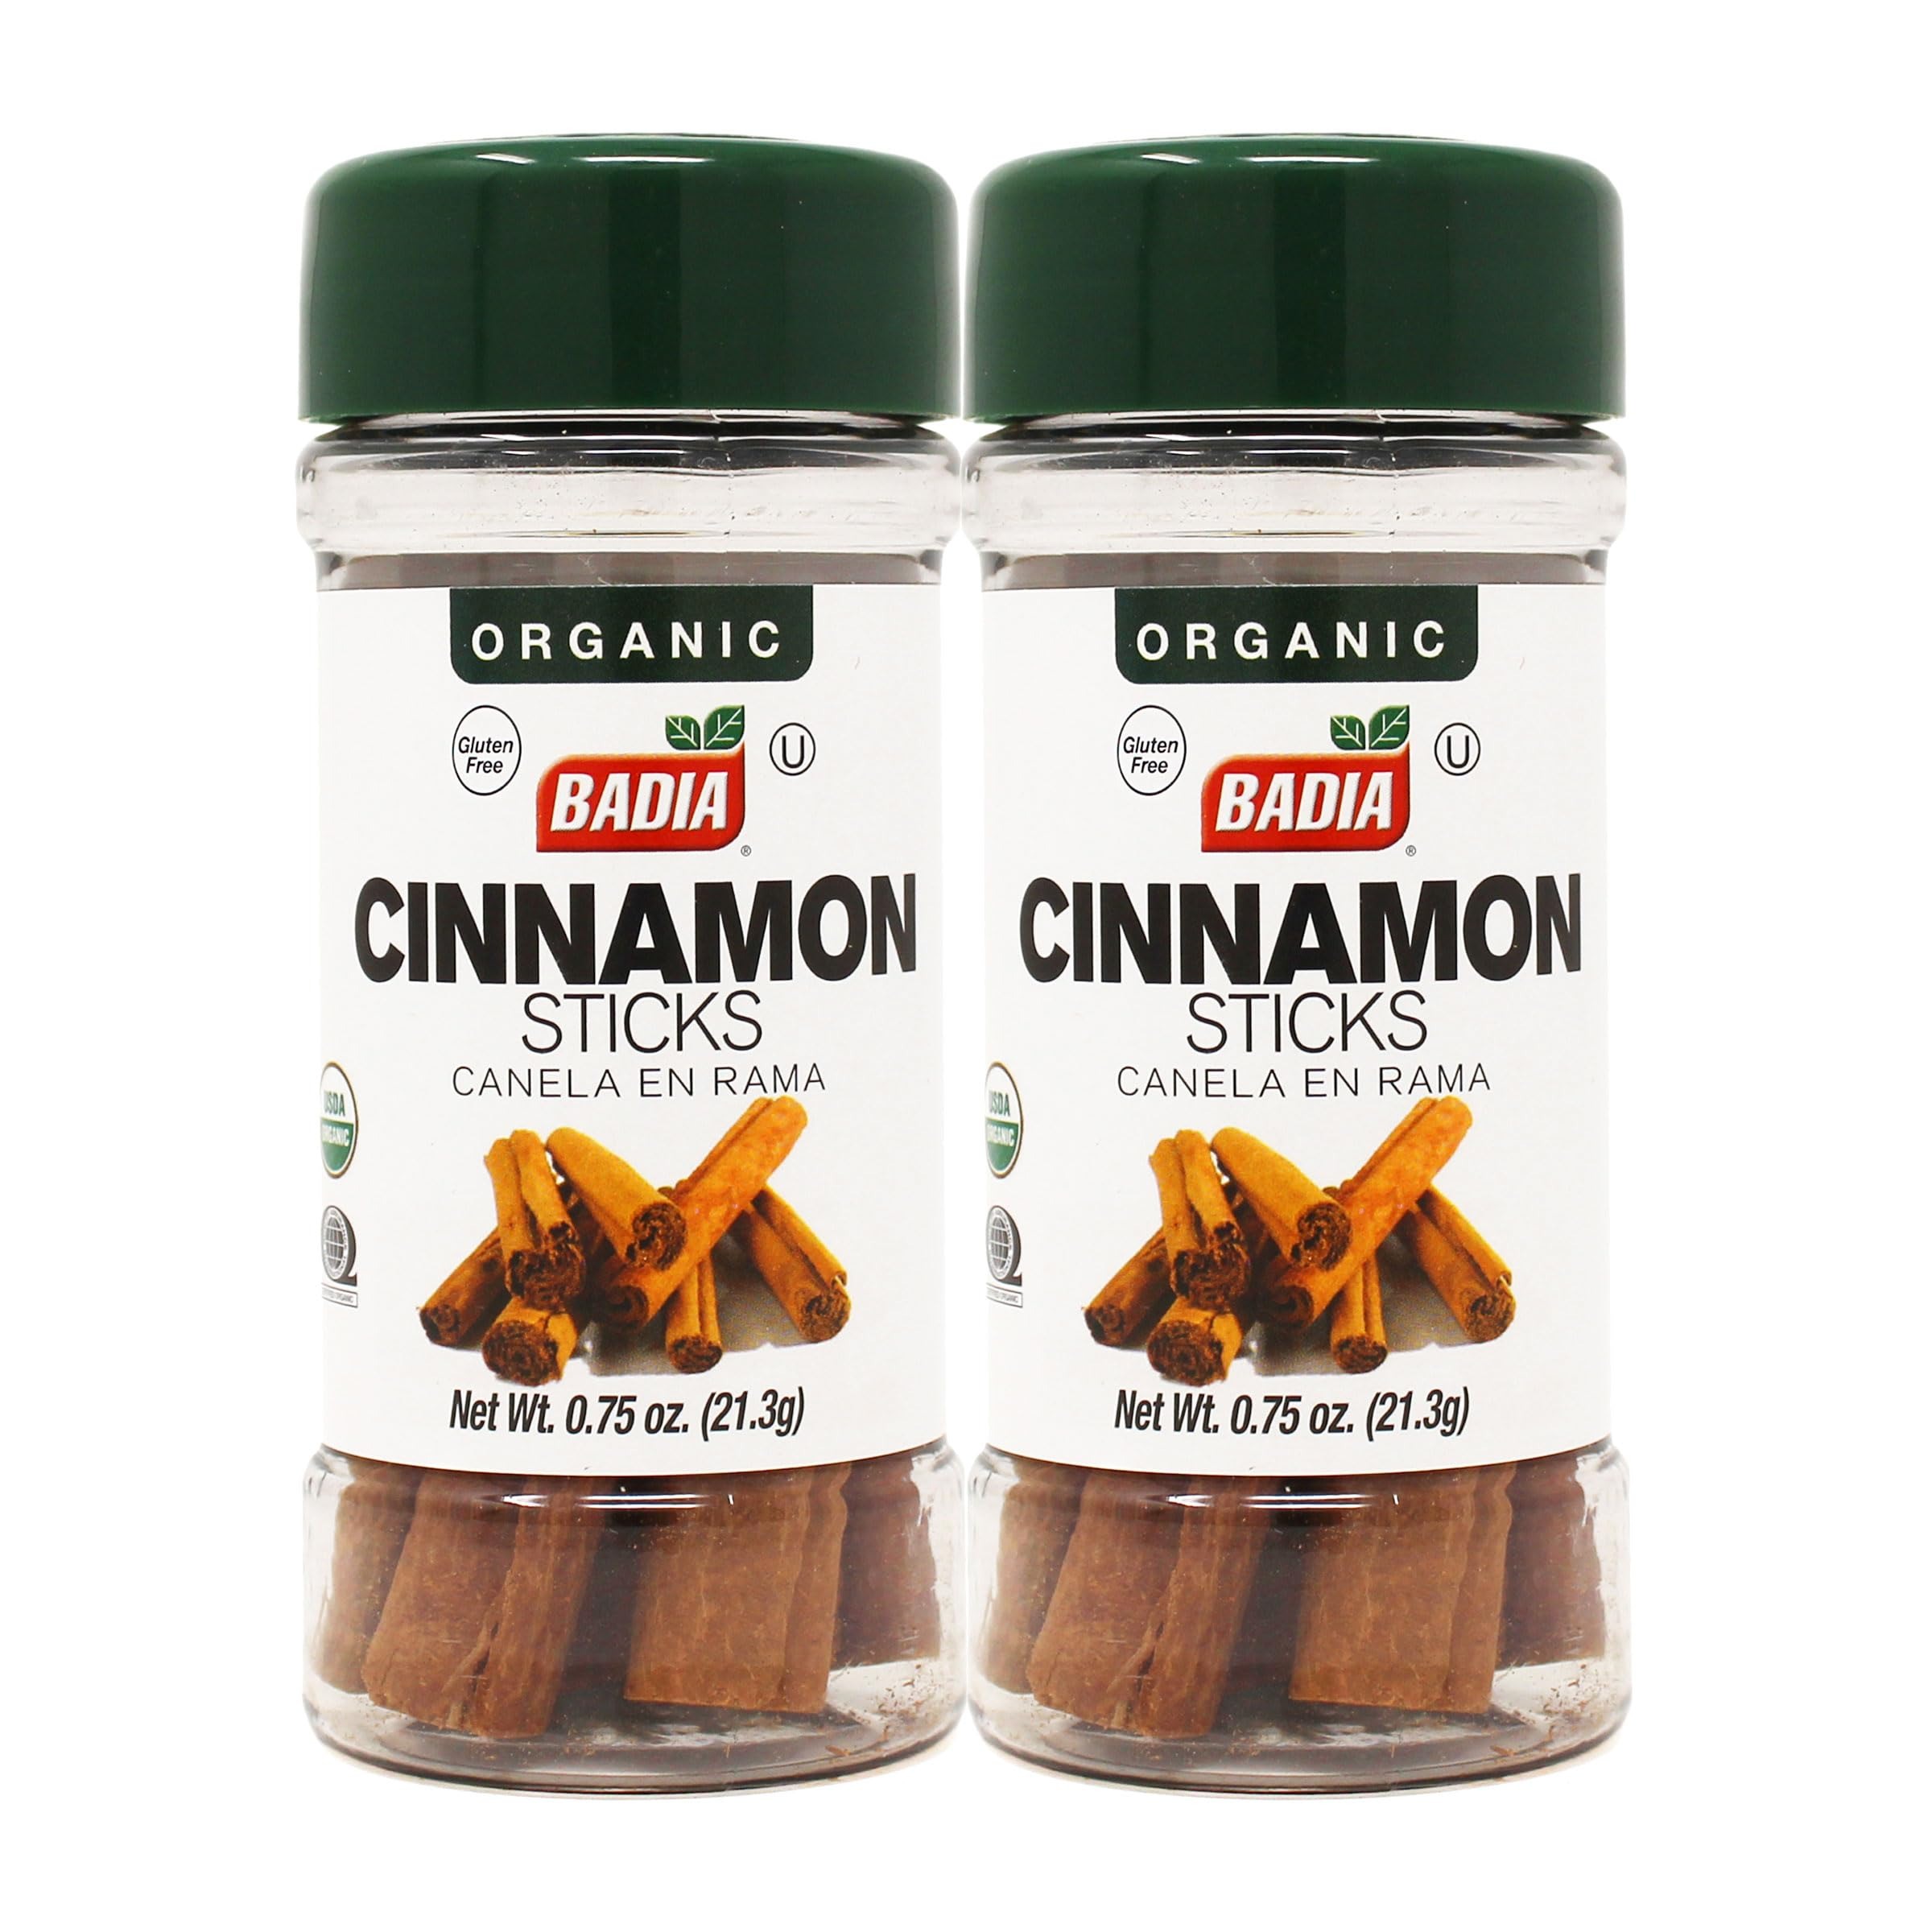
Item Name: Badia Organic Cinnamon Sticks, 0.75 oz - Palatize Pack of 2
Product Description: Indulge in the timeless allure of Badia’s Organic Cinnamon Sticks – a favorite household spice with a rich history that was once traded as currency. With a pleasant flavor and warm aroma, these cinnamon sticks are perfect for enhancing your culinary creations, especially in sweet bakes and savory curries. As one of the oldest known spices, cinnamon adds a fragrant aroma and wonderful flavor to desserts, fruit preparations, and beverages. Its versatility extends to meat dishes, stews, rice, and vegetables. Sourced from high-quality organic ingredients, these cinnamon sticks are a must-have for elevating the taste of your favorite recipes. Experience the organic goodness of Badia and let the aromatic charm of cinnamon enhance your culinary adventures! <strong>Ingredients:</strong> Organic Cinnamon Sticks. A favorite household spice with a rich history. Perfect for sweet bakes, curries, and a variety of dishes. High-quality organic cinnamon sticks for an aromatic charm.
Value: 1.5
Unit: Ounce

Price: 16.99